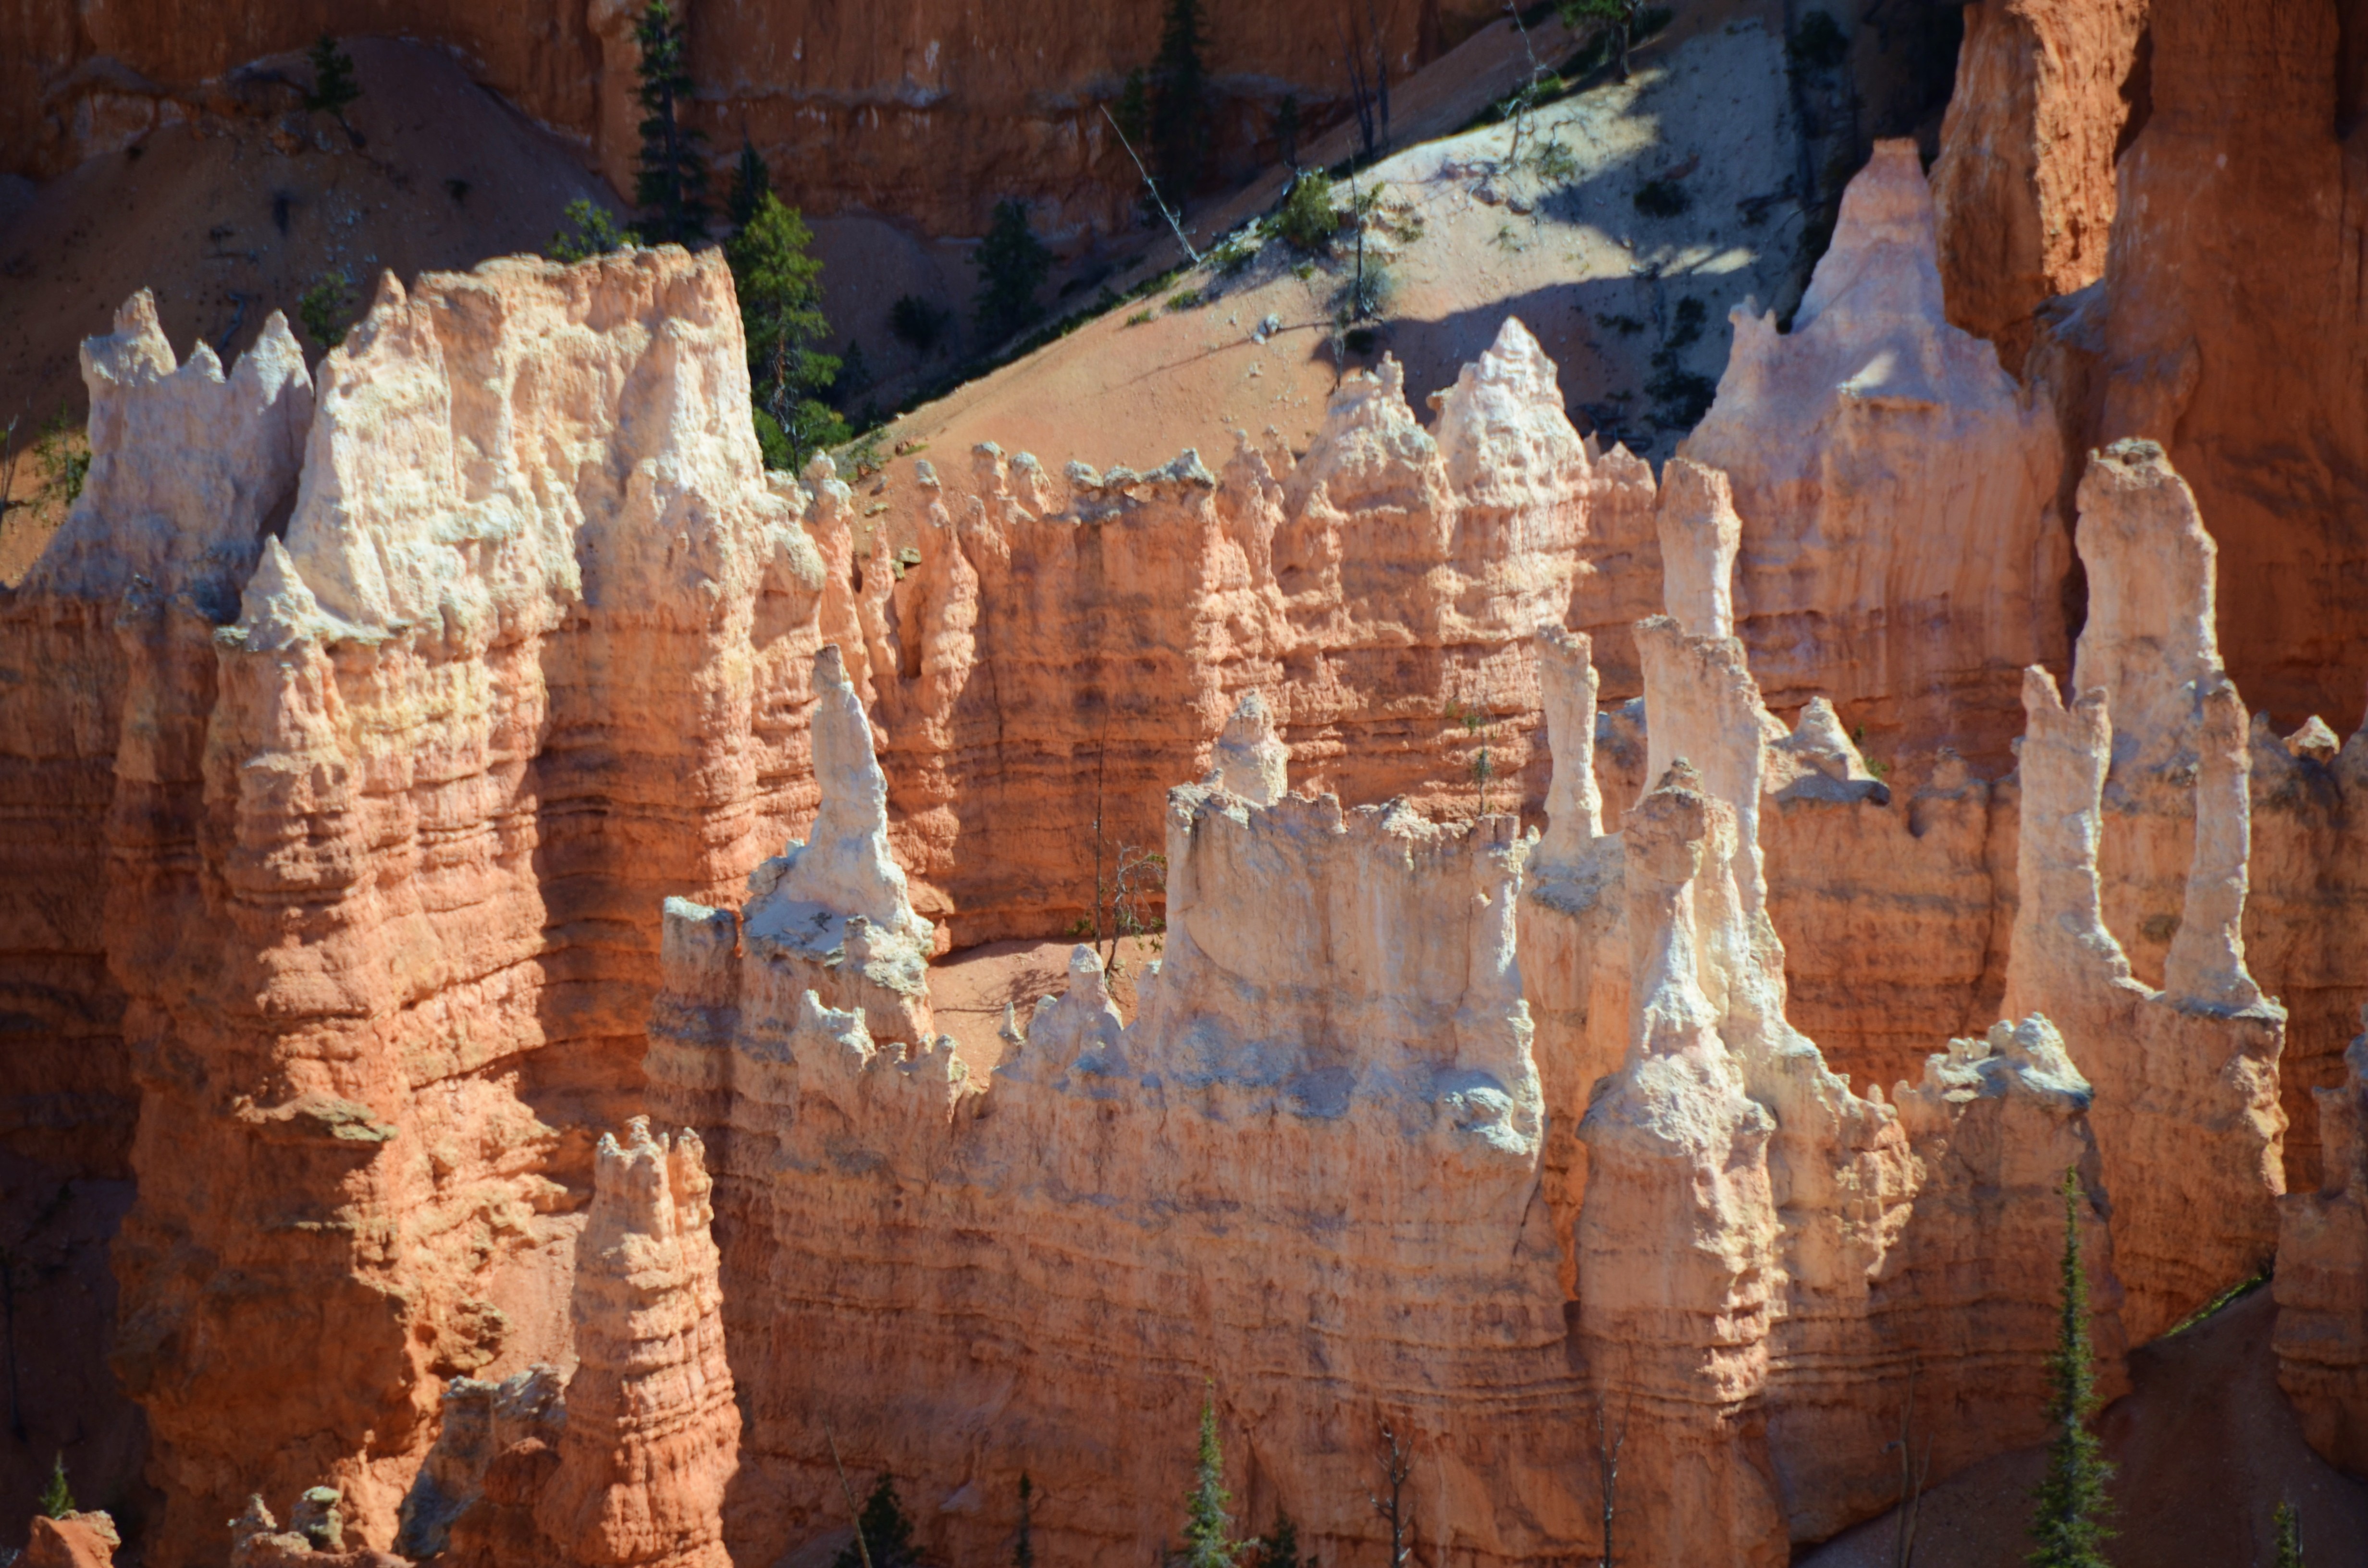
landscape, nature, rock, formation, arch, orange, hike, scenery, canyon, erosion, rocks, outdoors, geology, utah, bryce canyon, hoodoos, wadi, landform, bryce canyon national park, ancient history, geographical feature